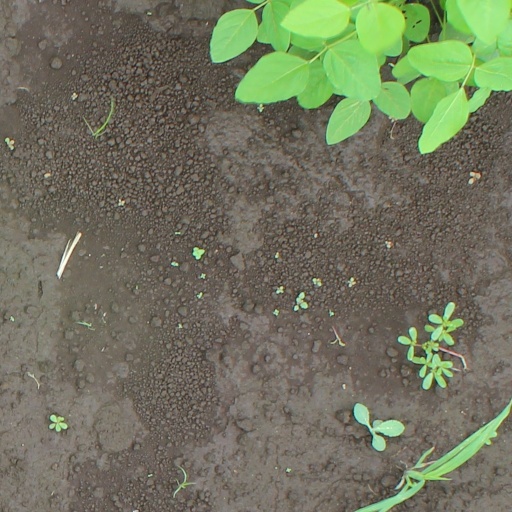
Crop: soybean